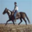
Label: horse